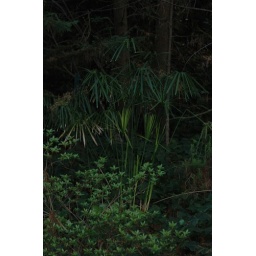
under tall pine and cedar trees